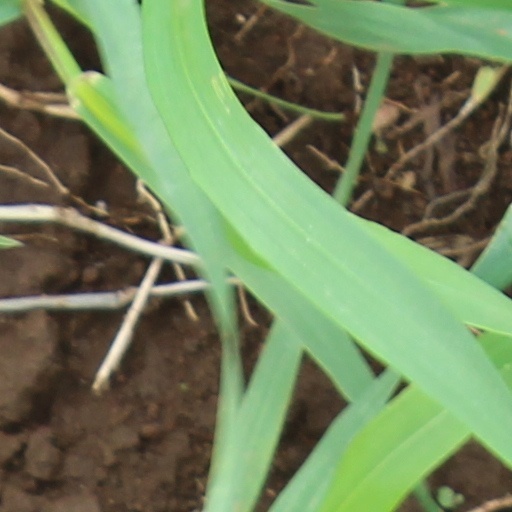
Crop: wheat